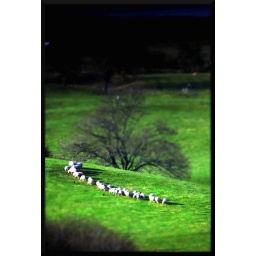
was at my womans parents house in wales n saw these sheep out the kitchen window.